Induced seismicity

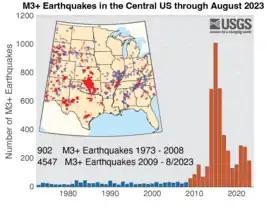
Cumulative number of earthquakes in the central U.S. The red cluster at the center of the map shows an area in and around Oklahoma which experienced the largest increase in activity since 2009.

Injecting liquids into waste disposal wells, most commonly in disposing of produced water from oil and natural gas wells, has been known to cause earthquakes. This high-saline water is usually pumped into salt water disposal (SWD) wells. The resulting increase in subsurface pore pressure can trigger movement along faults, resulting in earthquakes.